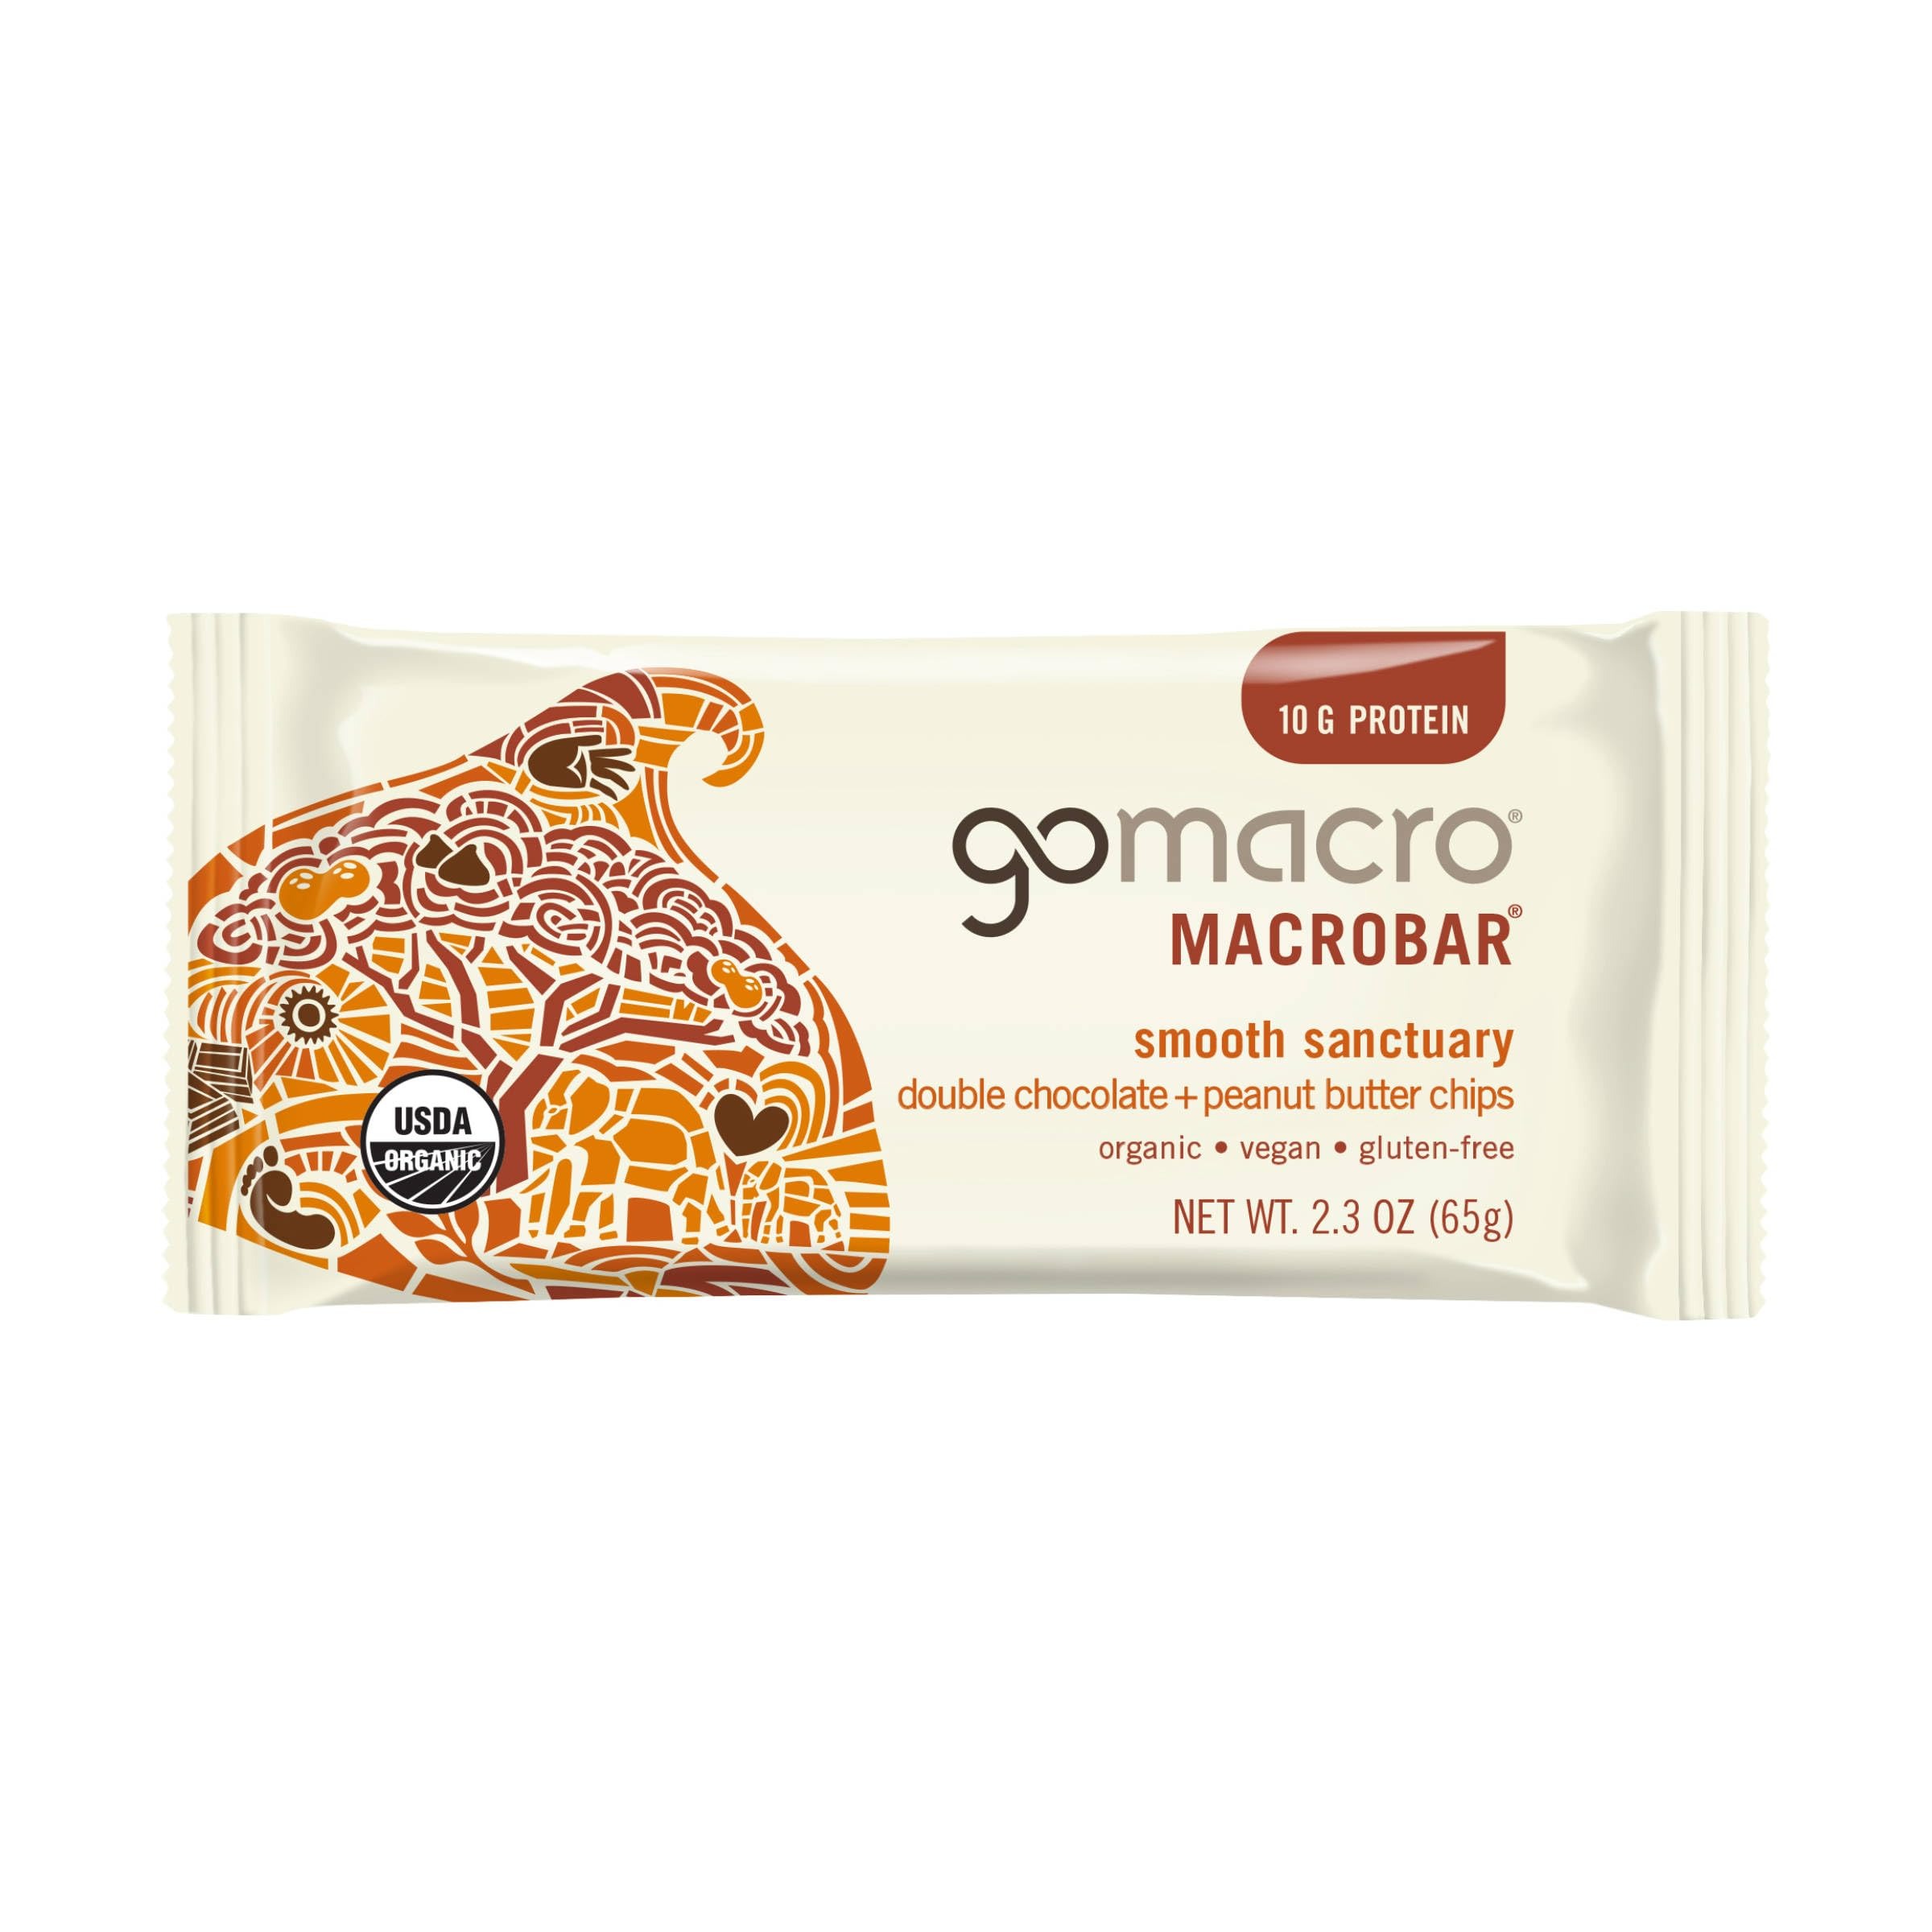
Item Name: GoMacro Macrobar, Double Chocolate Peanut Butter Chips, 2.3 Ounce
Bullet Point 1: Made with clean, responsibly-sourced ingredients, and goodness that both kids and parents can trust, believe in, and love
Bullet Point 2: Certified Organic, Vegan, Gluten-Free, Kosher, Non-GMO, C.L.E.A.N., R.A.W., FODMAP Friendly, and Soy-Free
Bullet Point 3: Give them the comfort of homemade cookies in a bar they can take on the go
Bullet Point 4: We believe that a better future starts with our kids; With every soft and chewy bite of a GoMacro Kids MacroBar, children learn the power of sustainability, the importance of giving back, and the joy of a plant-based lifestyle
Bullet Point 5: We combine organic peanut butter, vegan chocolate, & delicious peanut butter chips to create the ultimate flavor friendship
Value: 2.3
Unit: Ounce

Price: 2.99